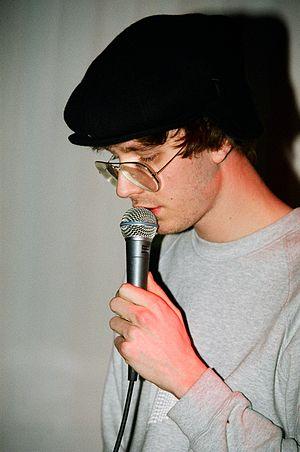
Erlend Øye, né le 21 novembre 1975 à Bergen en Norvège, est un musicien et chanteur connu à la fois pour faire partie des groupes Kings of Convenience et The Whitest Boy Alive et pour sa carrière en solo et ses multiples collaborations avec des artistes importants de la scène électronique.